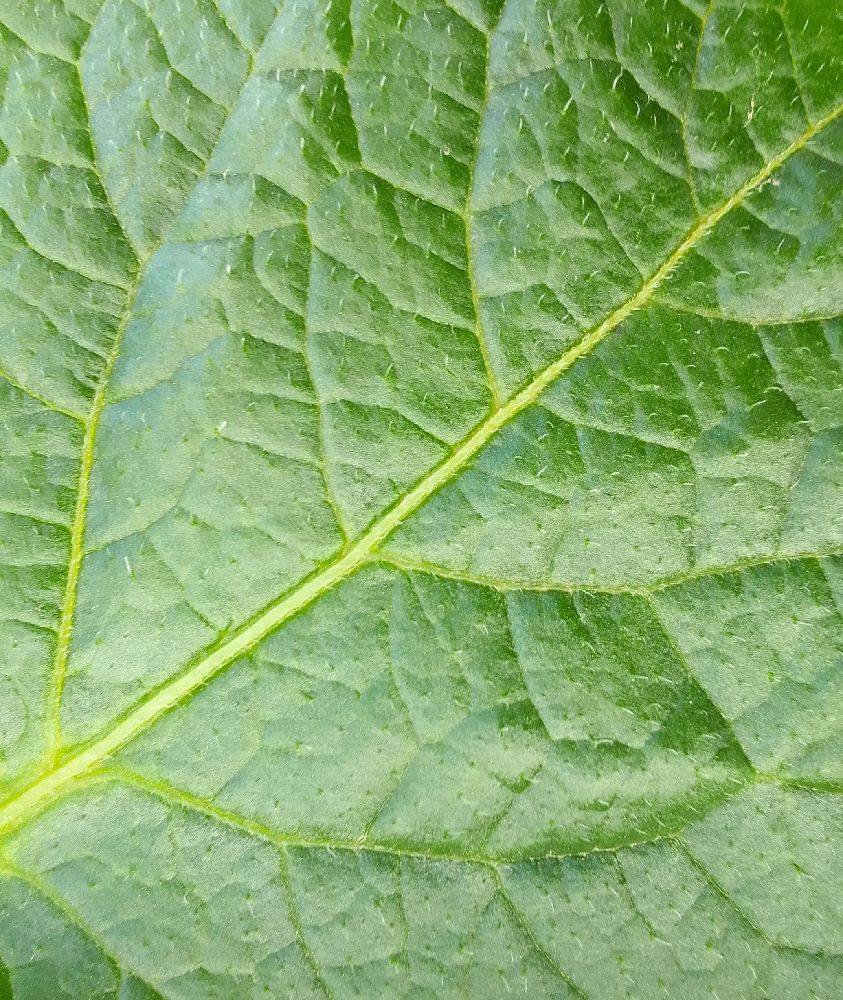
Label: Healthy